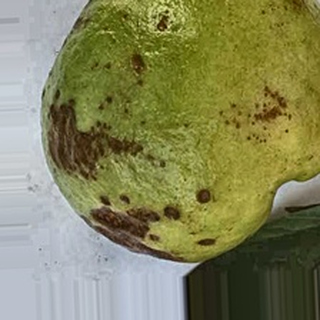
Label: guava_anthracnose